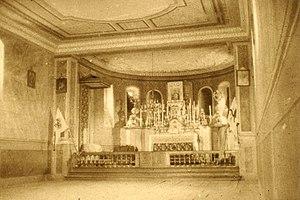
L'abbaye territoriale d'Orosh, aussi appelée abbaye de Mirditë et abbaye Saint-Alexandre d'Orosh est une abbaye territoriale bénédictine située à Orosh dans la région de la Mirdita, en Albanie. Dédiée à saint Alexandre de Lyon, elle est détruite sous le régime communiste avant d'être reconstruite.